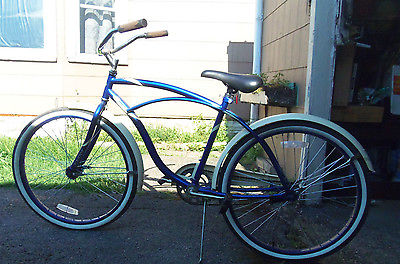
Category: bicycle